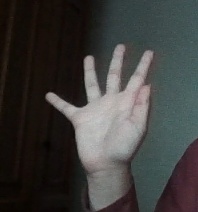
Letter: sheen